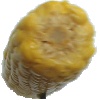
Label: Corn 1